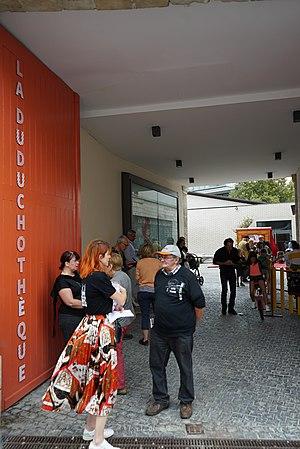
lorsdes Journées européennes du patrimoine de 2019 à Châlons.
La Duduchothèque est un lieu d'exposition et de documentation dédié à l'œuvre du dessinateur Cabu, implanté au sein de la bibliothèque Georges-Pompidou à Châlons-en-Champagne en France. Le lieu est dirigé par Pascaline Watier depuis sa création.
La Bibliothèque Georges-Pompidou est la principale bibliothèque de réseau des bibliothèques municipales de Châlons-en-Champagne.